Jehangir Karamat

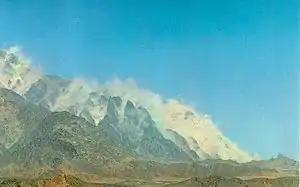

In 1997, Chairman joint chiefs Air Chief Marshal Farooq Feroze Khan was due retirement. On immediate basis, Prime Minister Nawaz Sharif appeared in news channels to confirmed General Karamat as the new Chairman joint chiefs. The appointment was met no resistance in the military, and General Karamat appointed as Chairman joint chiefs; he supersedes no one.